Justino de Azcárate

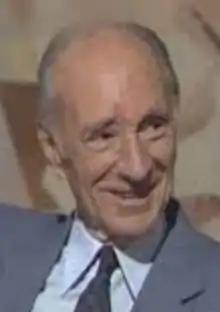
Azcárate c. 1983

He came from a wealthy family with a tradition of involvement in politics, and had republican but not left-wing opinions.